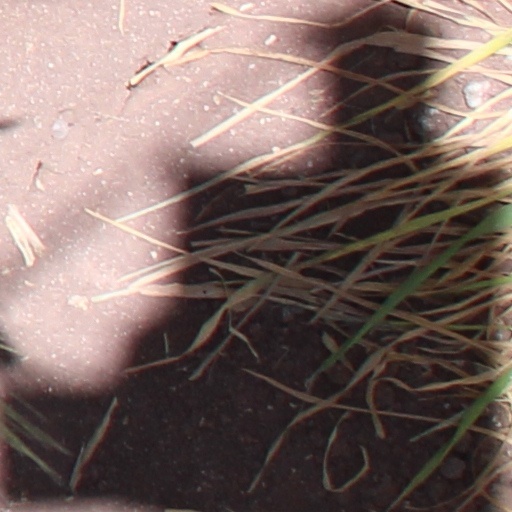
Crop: wheat